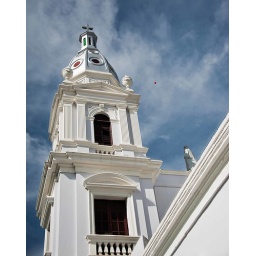
A fellow trekker spotted the red balloon floating across the sky near the Cathedral's tower as I made this image